Günter Eich

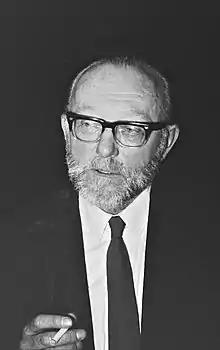
Eich in 1967

Günter Eich (1 February 1907 – 20 December 1972) was a German poet, radio playwright, and writer. He was born in Lebus, on the Oder River, and educated in Leipzig, Berlin, and Paris.